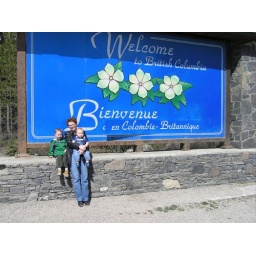
Leigh-Anne and the boys in front of the Welcome to BC sign